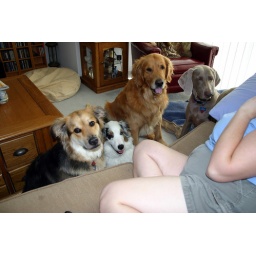
Adventures in dog sitting